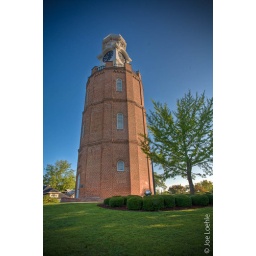
the clock tower in Rome, Georgia